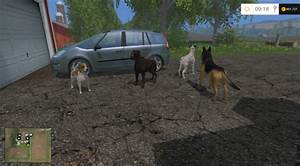
Label: dog